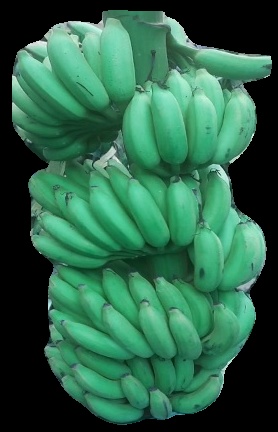
Variety: elakki-bale
Grade: grade1